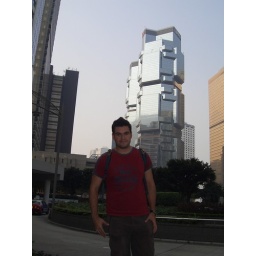
Bizzare building in Hong Kong - we think it looks like koalas hanging on to a eucalyptus tree